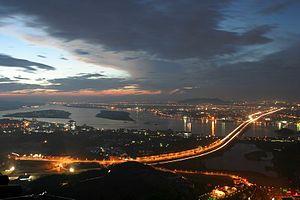
Cet article liste des principaux cours d’eau de Chine. Ceux-ci sont regroupés par exutoire puis bassin versant en progressant du nord au sud.